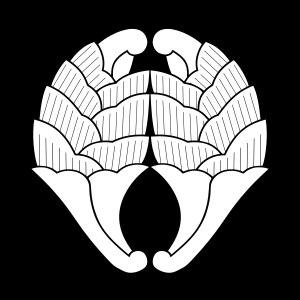
Nabeshima est un puissant clan seigneurial installé depuis le XVIᵉ siècle sur l'île de Kyūshū, au sud du Japon. C'est également un style artistique lié à la porcelaine.